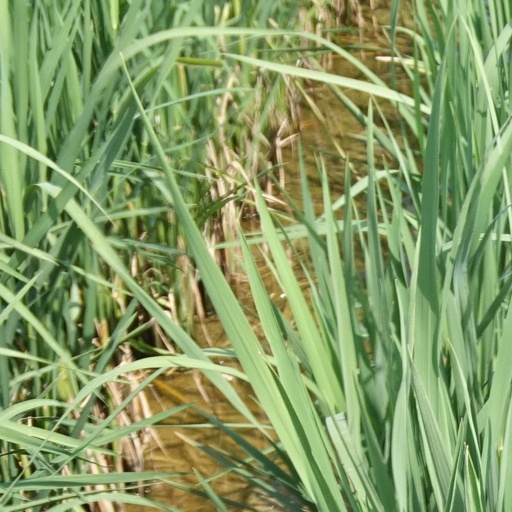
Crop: rice